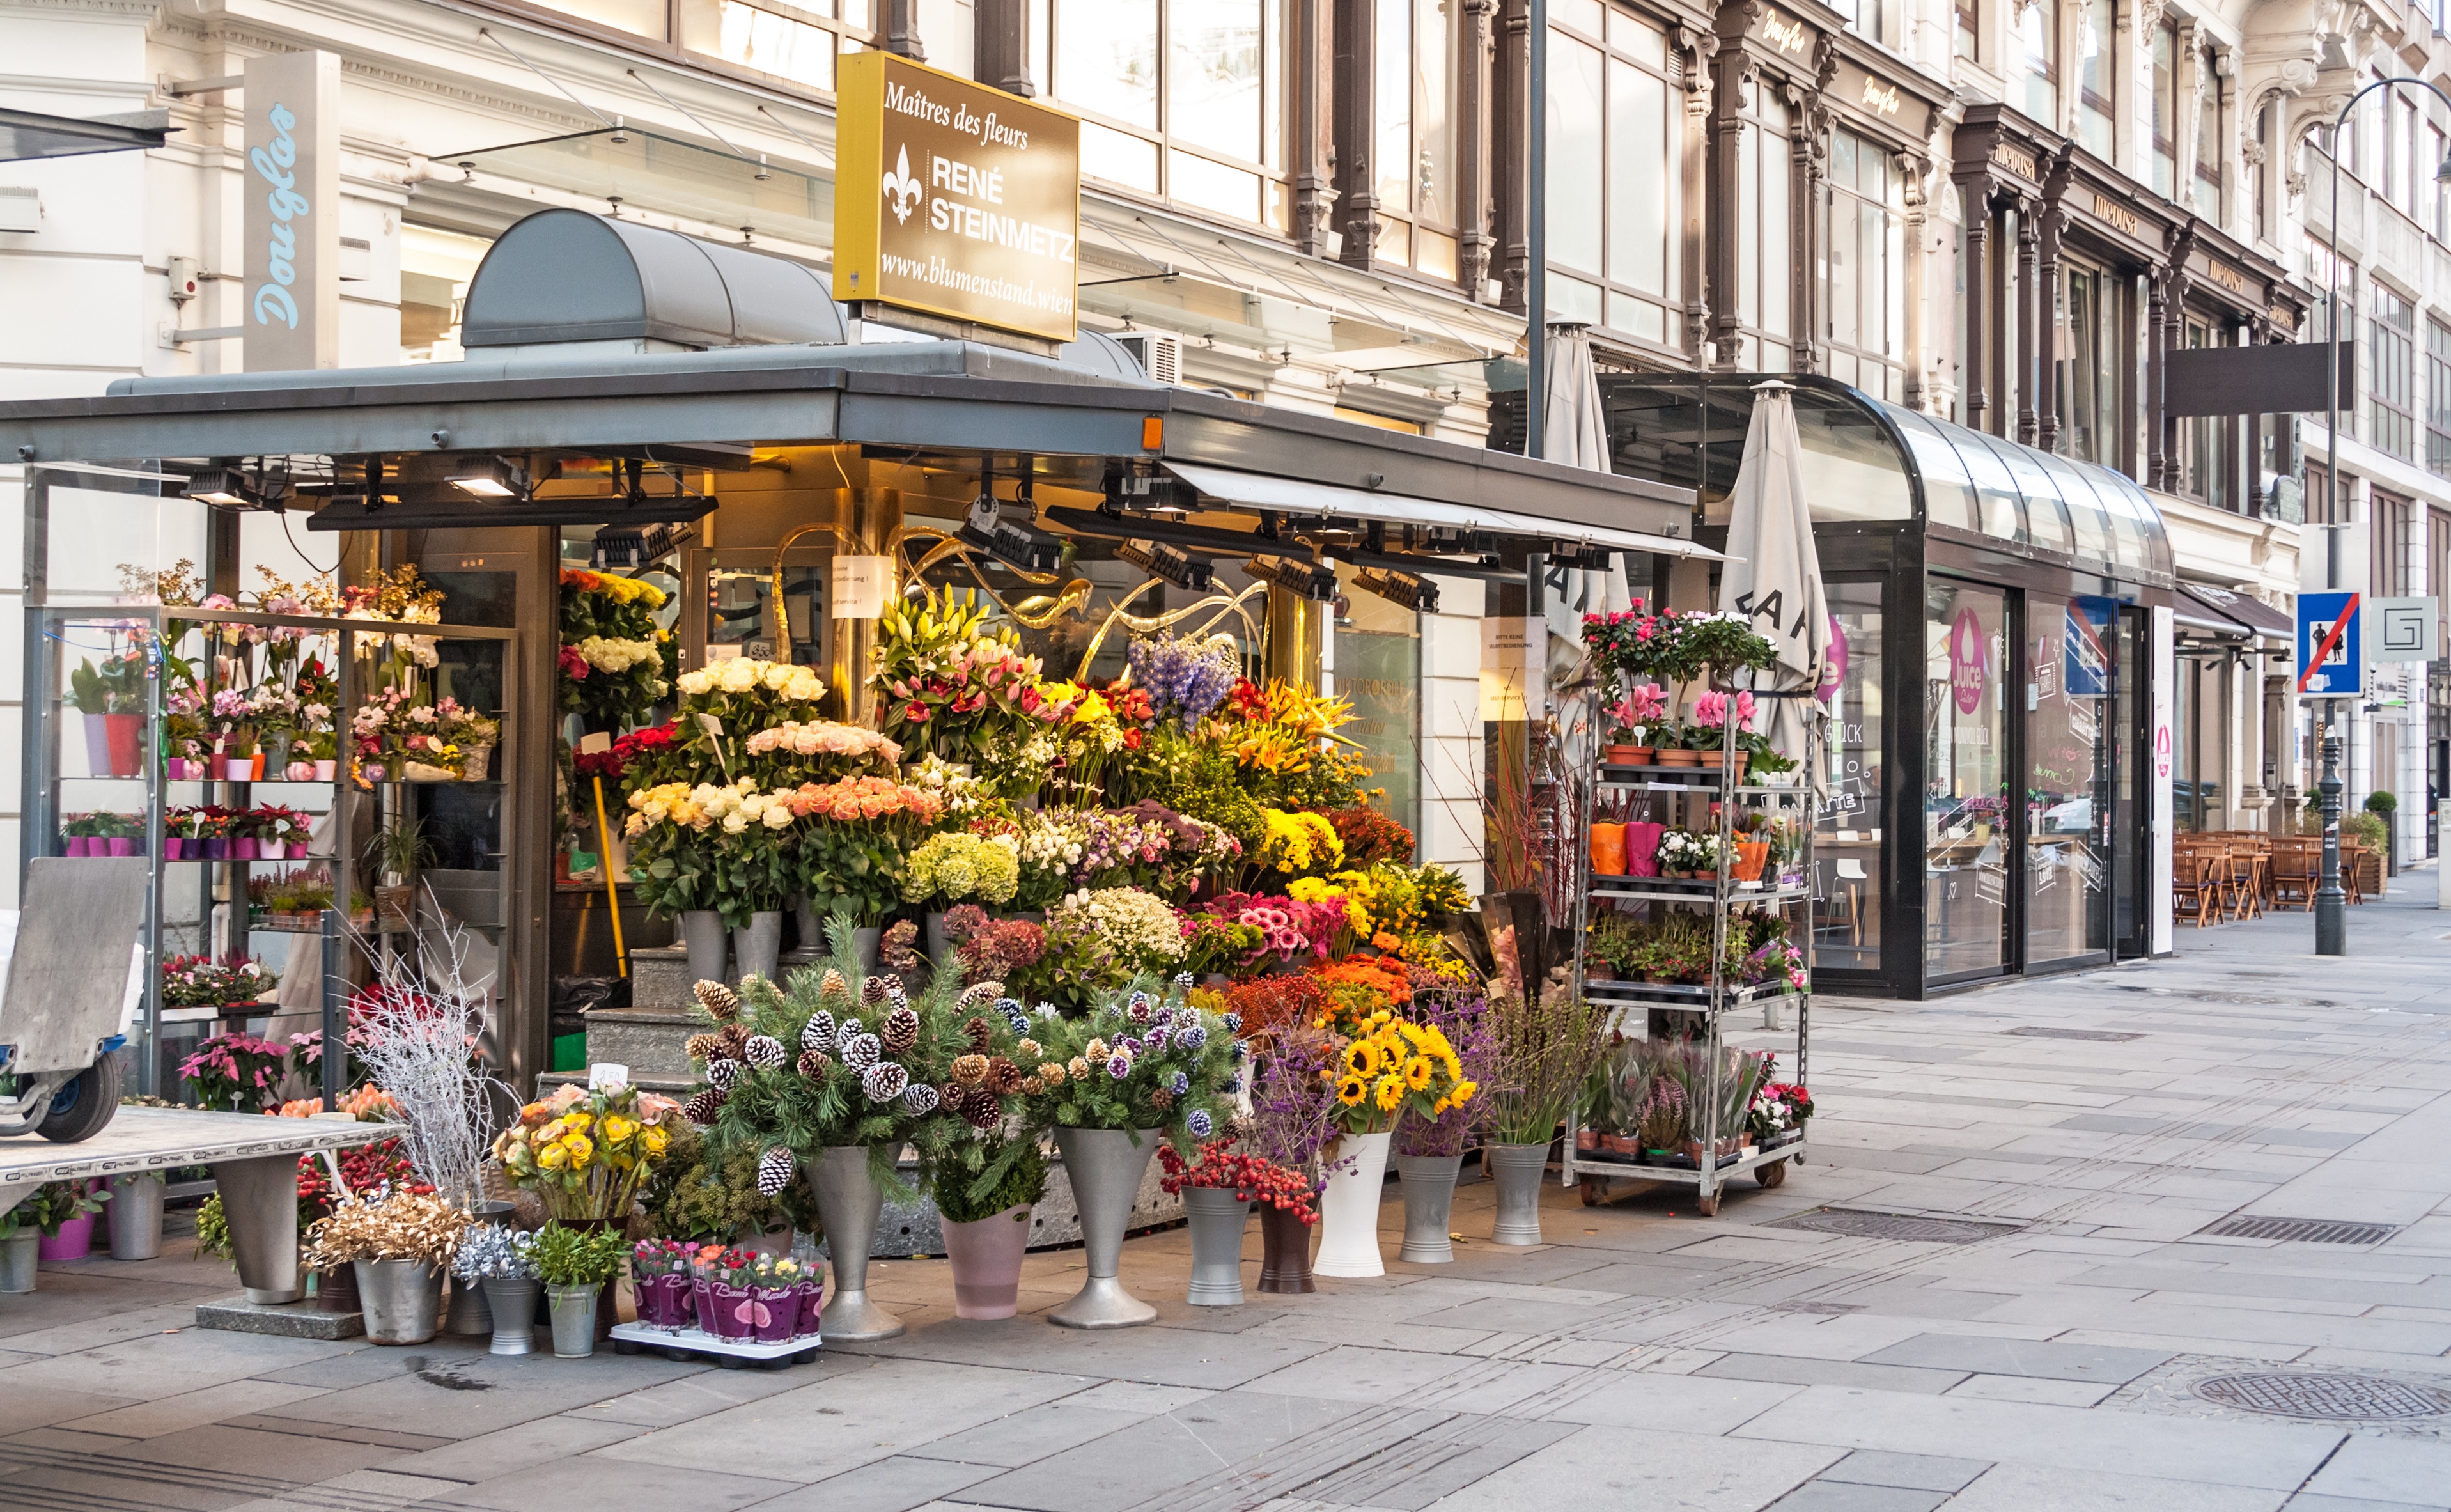
nature, outdoor, blossom, road, street, flower, bloom, town, city, urban, bouquet, color, romantic, facade, market, marketplace, exterior, shopping, colorful, public space, infrastructure, vienna, grocery store, wien, floristry, retail, neighbourhood, human settlement